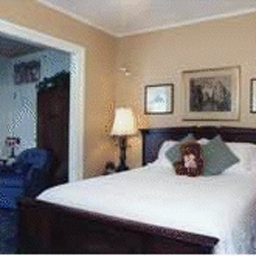
Room type: bedroom